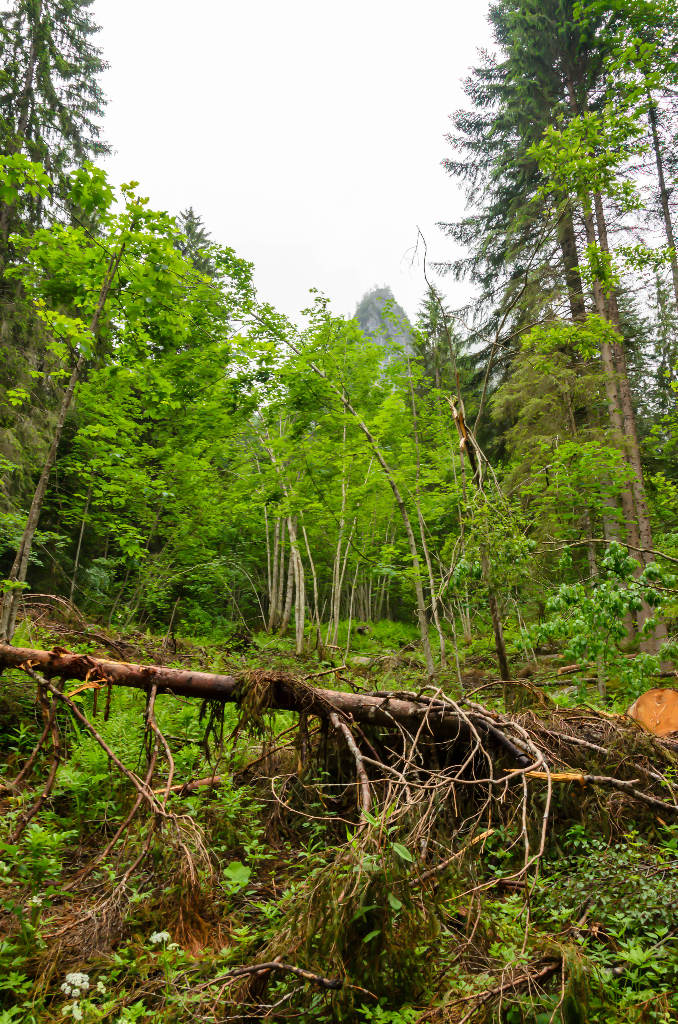
Distortion: blur